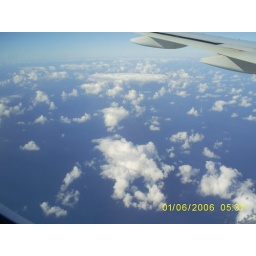
this was us in the airplane flying to jerusalem